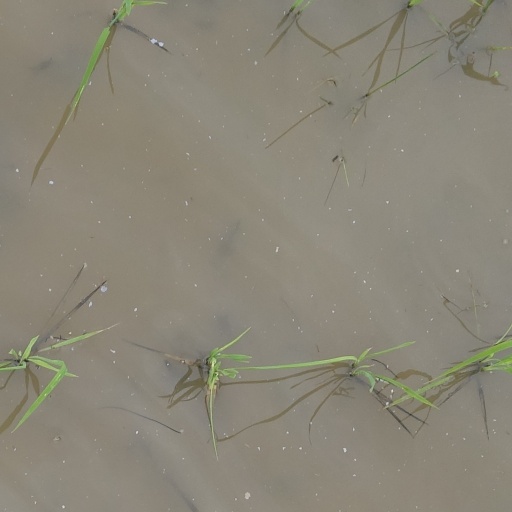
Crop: rice